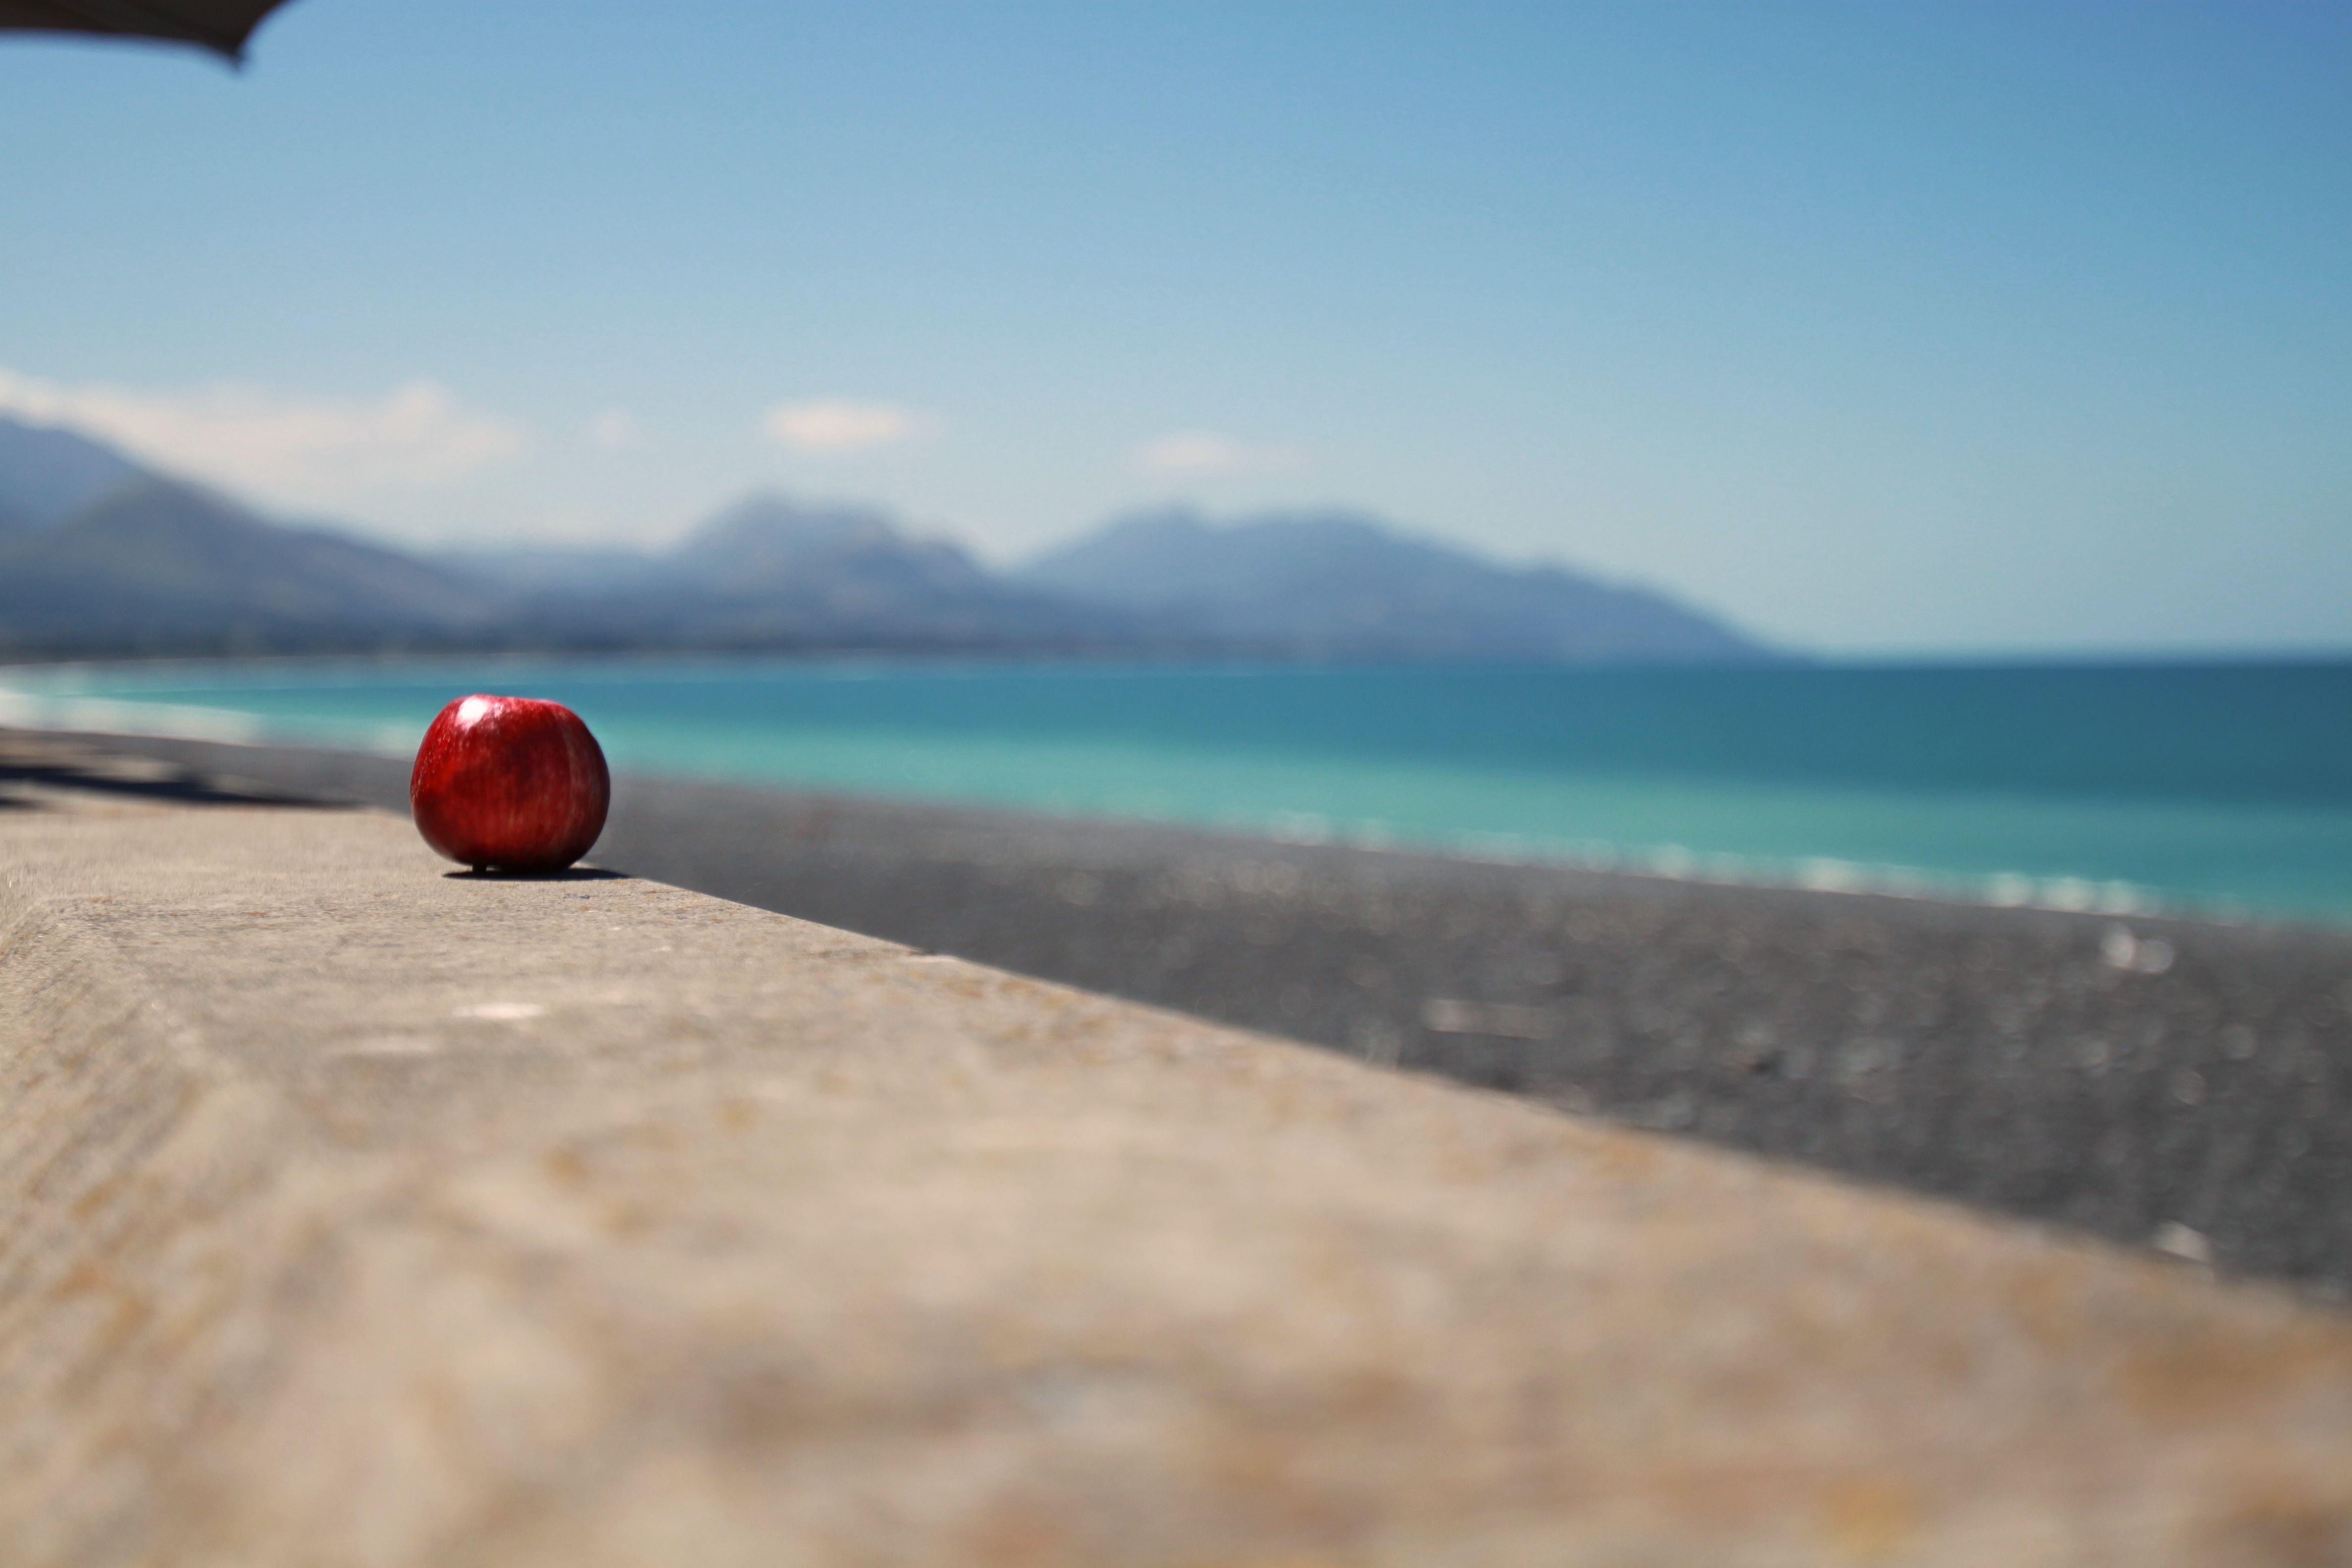
apple, beach, landscape, sea, coast, outdoor, sand, ocean, horizon, sky, vintage, fruit, morning, shore, wave, vacation, bay, colorful, terrain, body of water, sunny, mountains, joyful, cape